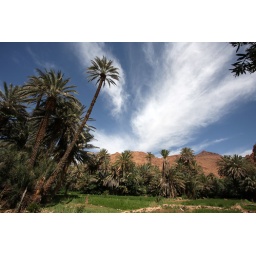
A palm tree reaches up toward the sky in the Tinerhir palmery.